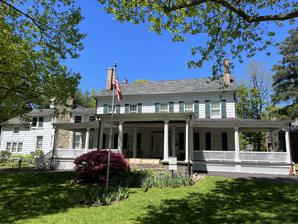
Building: Sands-Willets Homestead
Country: United States of America
Year built: 1735
Historic house in Flower Hill, New York, United States United States historic place Sands-Willets Homestead U.S. National Register of Historic Places New York State Register of Historic Places Village of Flower Hill Landmark The front of the Sands-Willets Homestead, as seen from Homewood Place in 2023. Show map of Long Island Show map of New York Show map of the United States Location 336 Port Washington Boulevard , Port Washington , NY 11050 Coordinates 40°48′56″N 73°40′51″W / 40.81556°N 73.68083°W / 40.81556; -73.68083 Area Less than one acre Built Ca. 1735 Architect Sands, John, II; Sands, John, III Architectural style Greek Revival NRHP reference No. 85002425 Significant dates Added to NRHP September 19, 1985 Designated NYSL August 16, 1985 Designated VFHL November 4, 1996 The Sands-Willets Homestead is a historic house and museum located within the Incorporated Village of Flower Hill in Nassau County , on Long Island , in New York , United States. It is operated as a historic house museum by the Cow Neck Peninsula Historical Society, is designated as a Village of Flower Hill Landmark and a New York State Landmark , in addition to being listed on the National Register of Historic Places . Description Main House The Sands-Willets Homestead is a 20-room, shingled 2-story building with an enlarged porch and porte cochere . The west wing dates to about 1735. It was originally a four-bay, 1 + 1 ⁄ 2 -story house with end chimneys over a full-sized basement. The main portion of the house is a Greek Revival –style dwelling built during the first half of the 19th century. When he home was built, it was the centerpiece of a 240-acre (97 ha) farm. At the time, the property stretched from Manhasset Bay at its western edge to Hempstead Harbor at its eastern edge, which was convenient for shipping produce to New York City and points beyond. Over time, sections of the farm would be sold to developers and often turned into suburban housing developments , ultimately leading to the property nowadays having an area of less than 1 acre (0.40 ha). The Cow Neck Peninsula Historical Society purchased the home from Eliza Willets in 1976, for the purpose of preserving and restoring it, and turning it into a museum, research, and educational center. Barn and garden A contributing barn and a garden are also located on the property. The barn, which dates to the late 17th Century, was moved to the property in 1978. 2020s renovations and accessibility upgrades The Historical Society received a grant for capital improvements, in December 2020. A $125,525 grant from the Robert David Lion Gardiner Foundation enabled the Society to renovate building's porch, and make other improvements, which enabled individuals in wheelchairs, or pushing baby stollers, to share in tours. The renovations were made in ways that preserve the original heritage value of the house. In popular culture Scenes for the HBO series Boardwalk Empire were filmed in the Sands-Willets House. See also The George Washington Denton House - Another historic home in the Village of Flower Hill. This home is also listed on the National Register of Historic Places. The Thomas Dodge Homestead - Another historic house museum that the Cow Neck Peninsula Historical Society operates, located in neighboring Port Washington . References